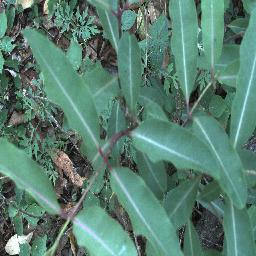
Label: rubber_vine